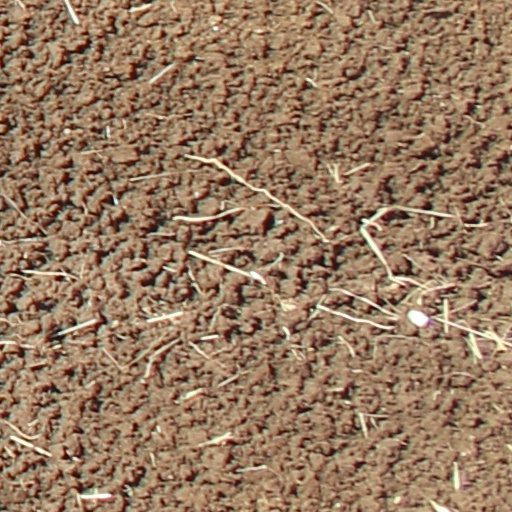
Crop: wheat